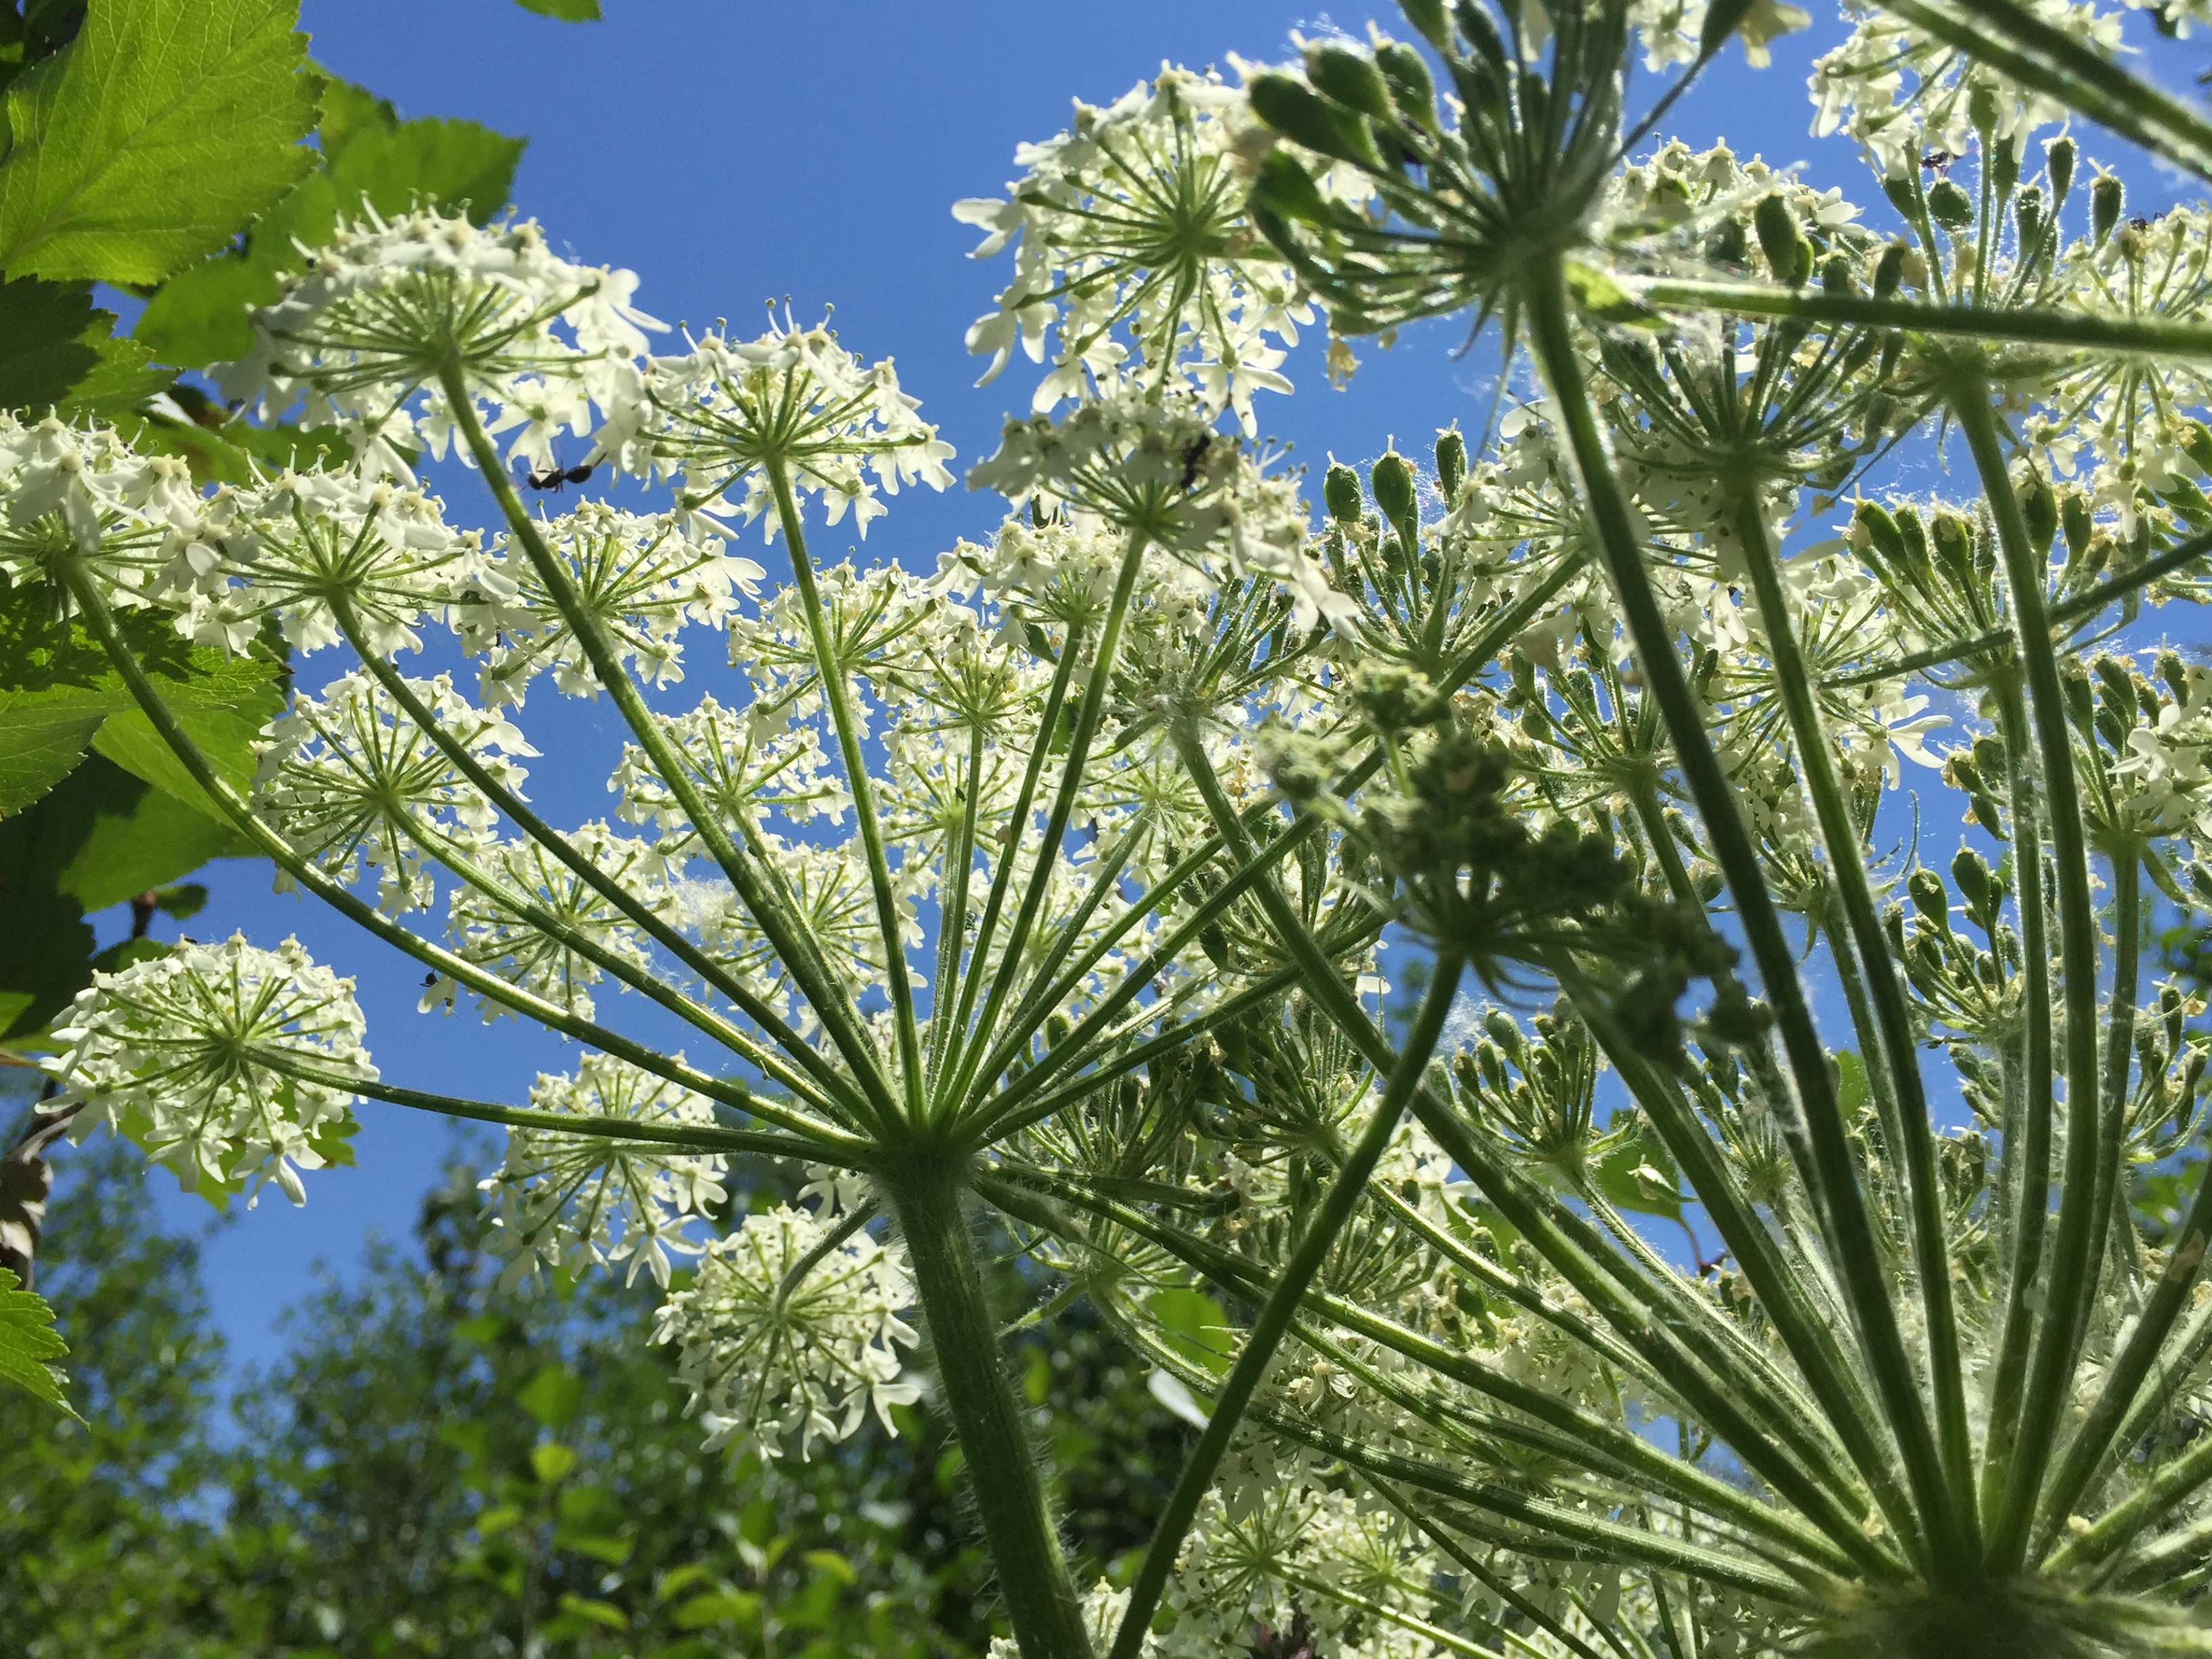
tree, plant, flower, food, herb, produce, vegetable, botany, national park, flora, flowers, vegetation, ecosystem, flowering plant, grand teton, jackson hole, cow parsnip, land plant, arecales, parsley family, umbrelliferae, flowers against sky, umbrella flowers, laurence s rockefeller preserve